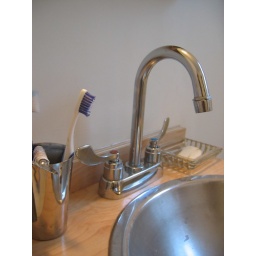
Free sink from Martin's dad, faucet hardware donated by M &amp;amp; M